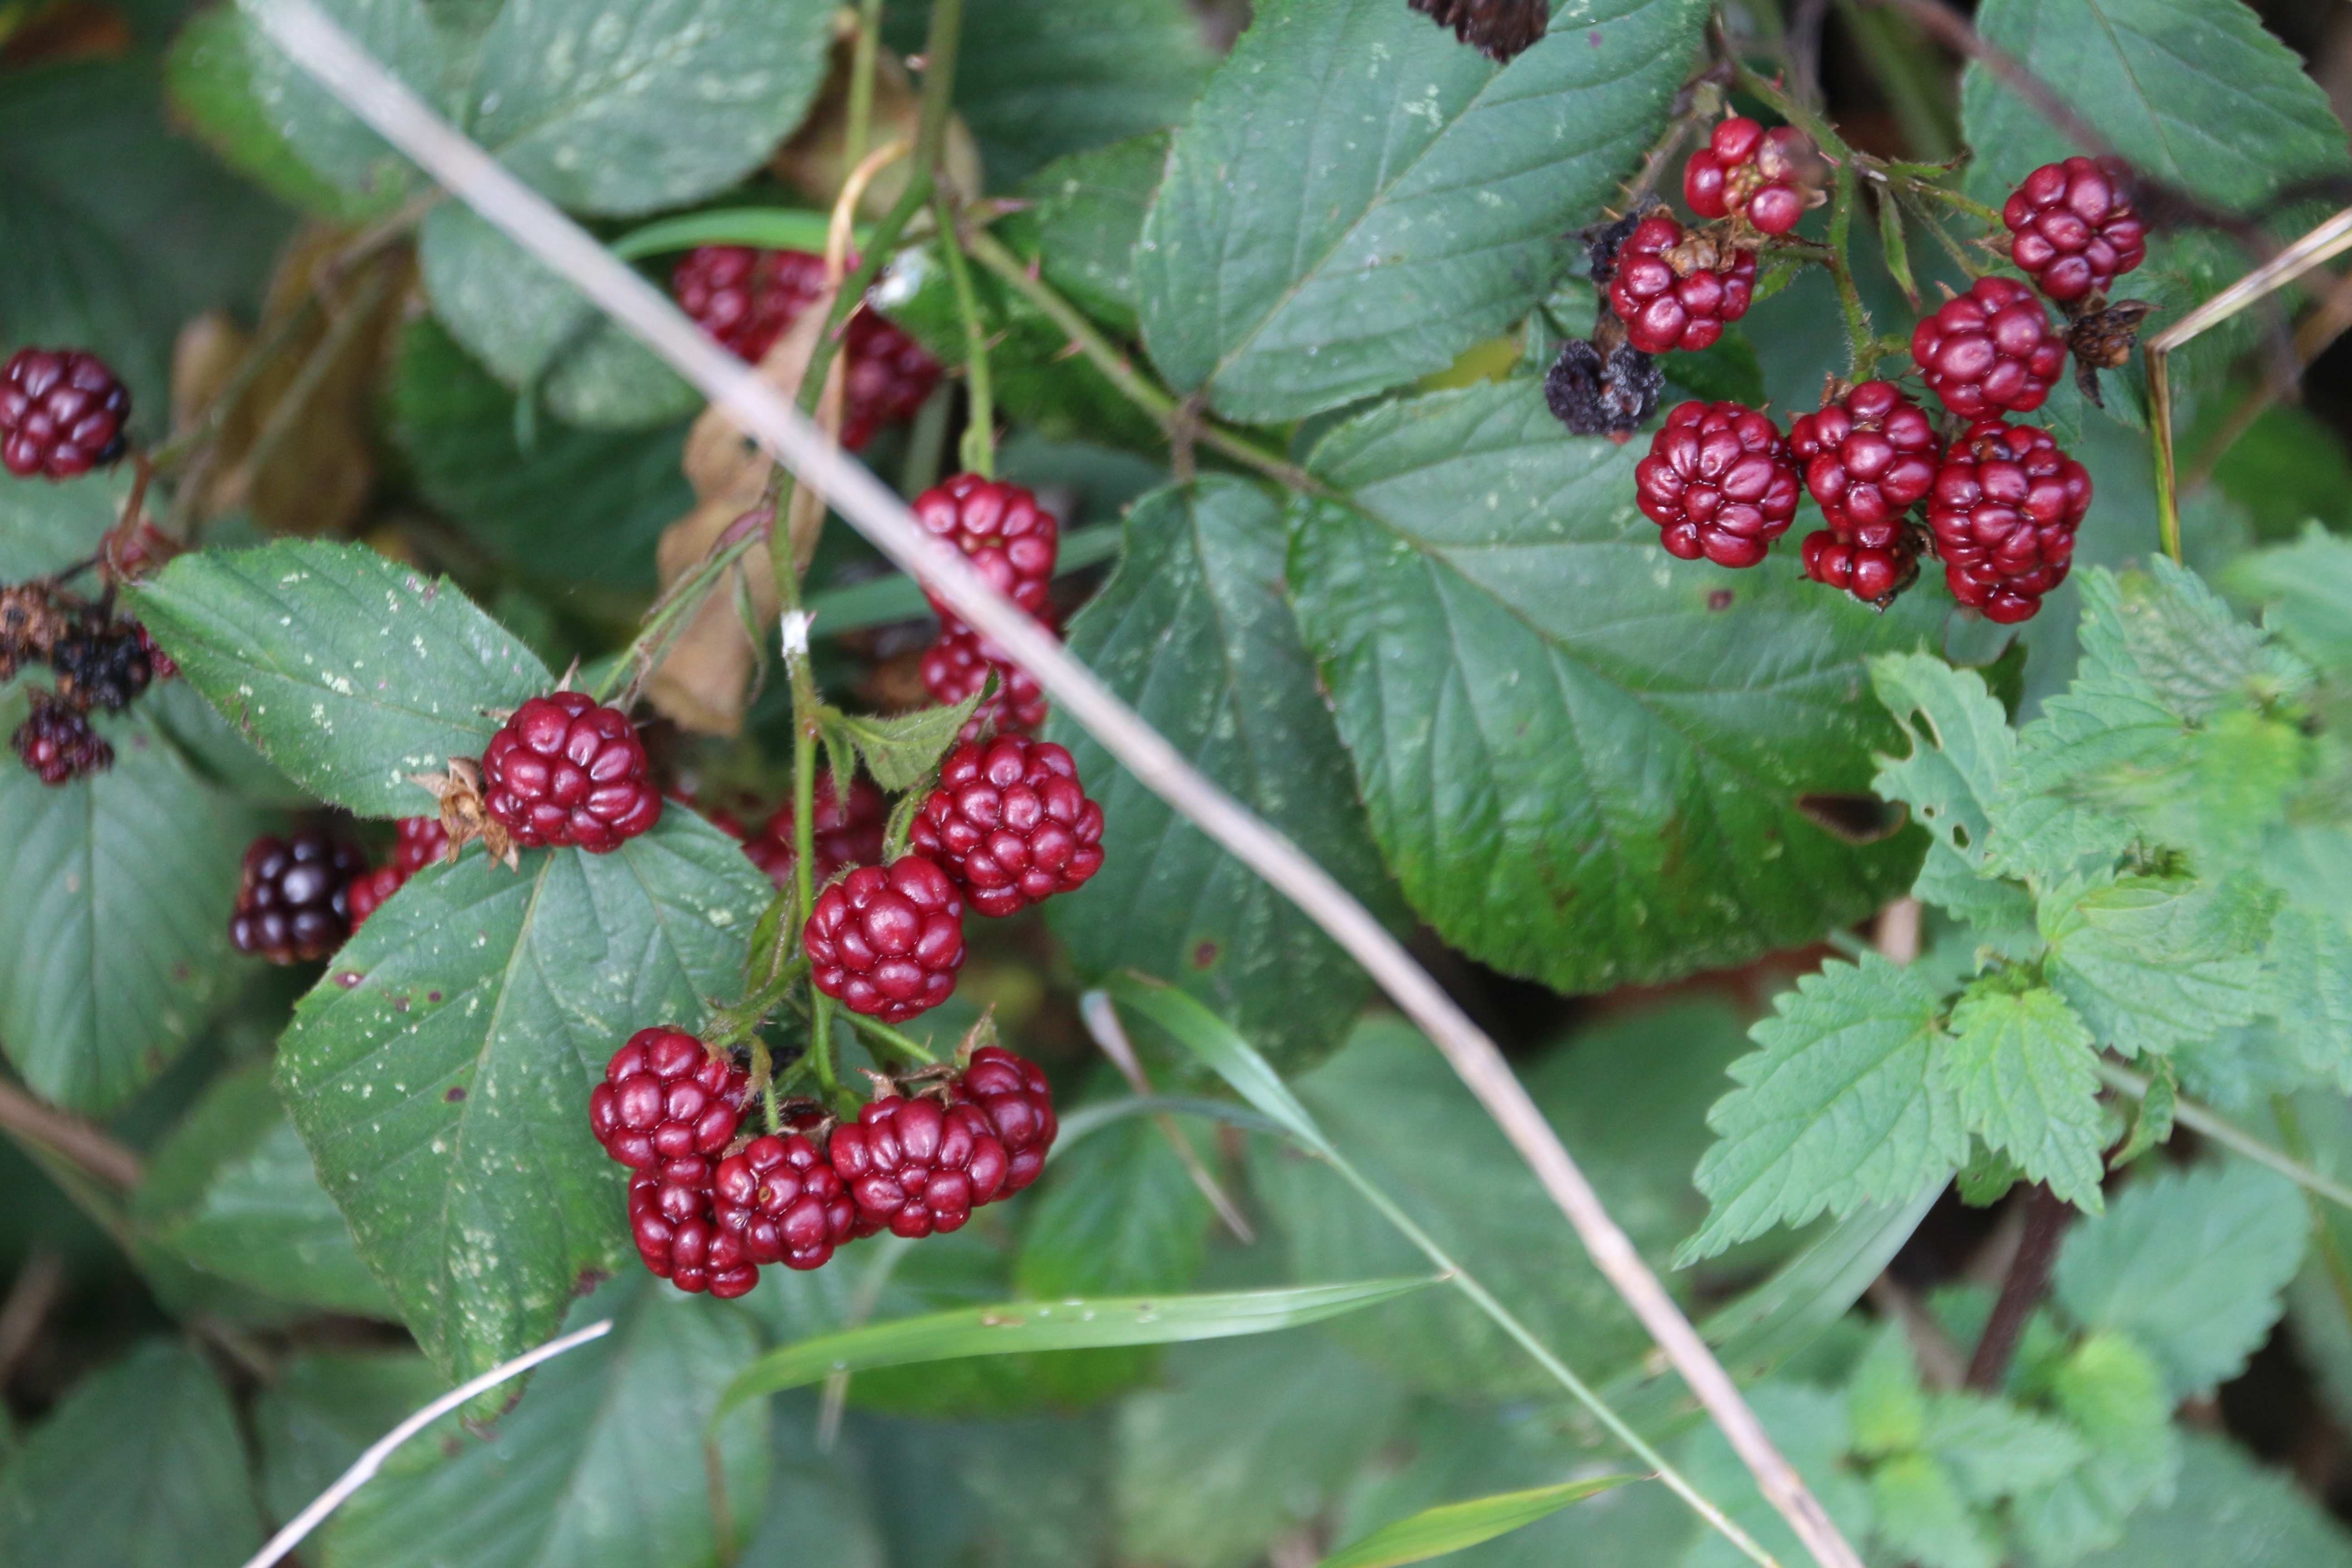
plant, fruit, berry, leaf, flower, food, produce, evergreen, blackberry, shrub, viburnum, bramble, creeper, blackberries, medicinal plant, entwine, flowering plant, wine red, currant, land plant, chinese hawthorn, dewberry, schisandra, wine raspberry, red mulberry